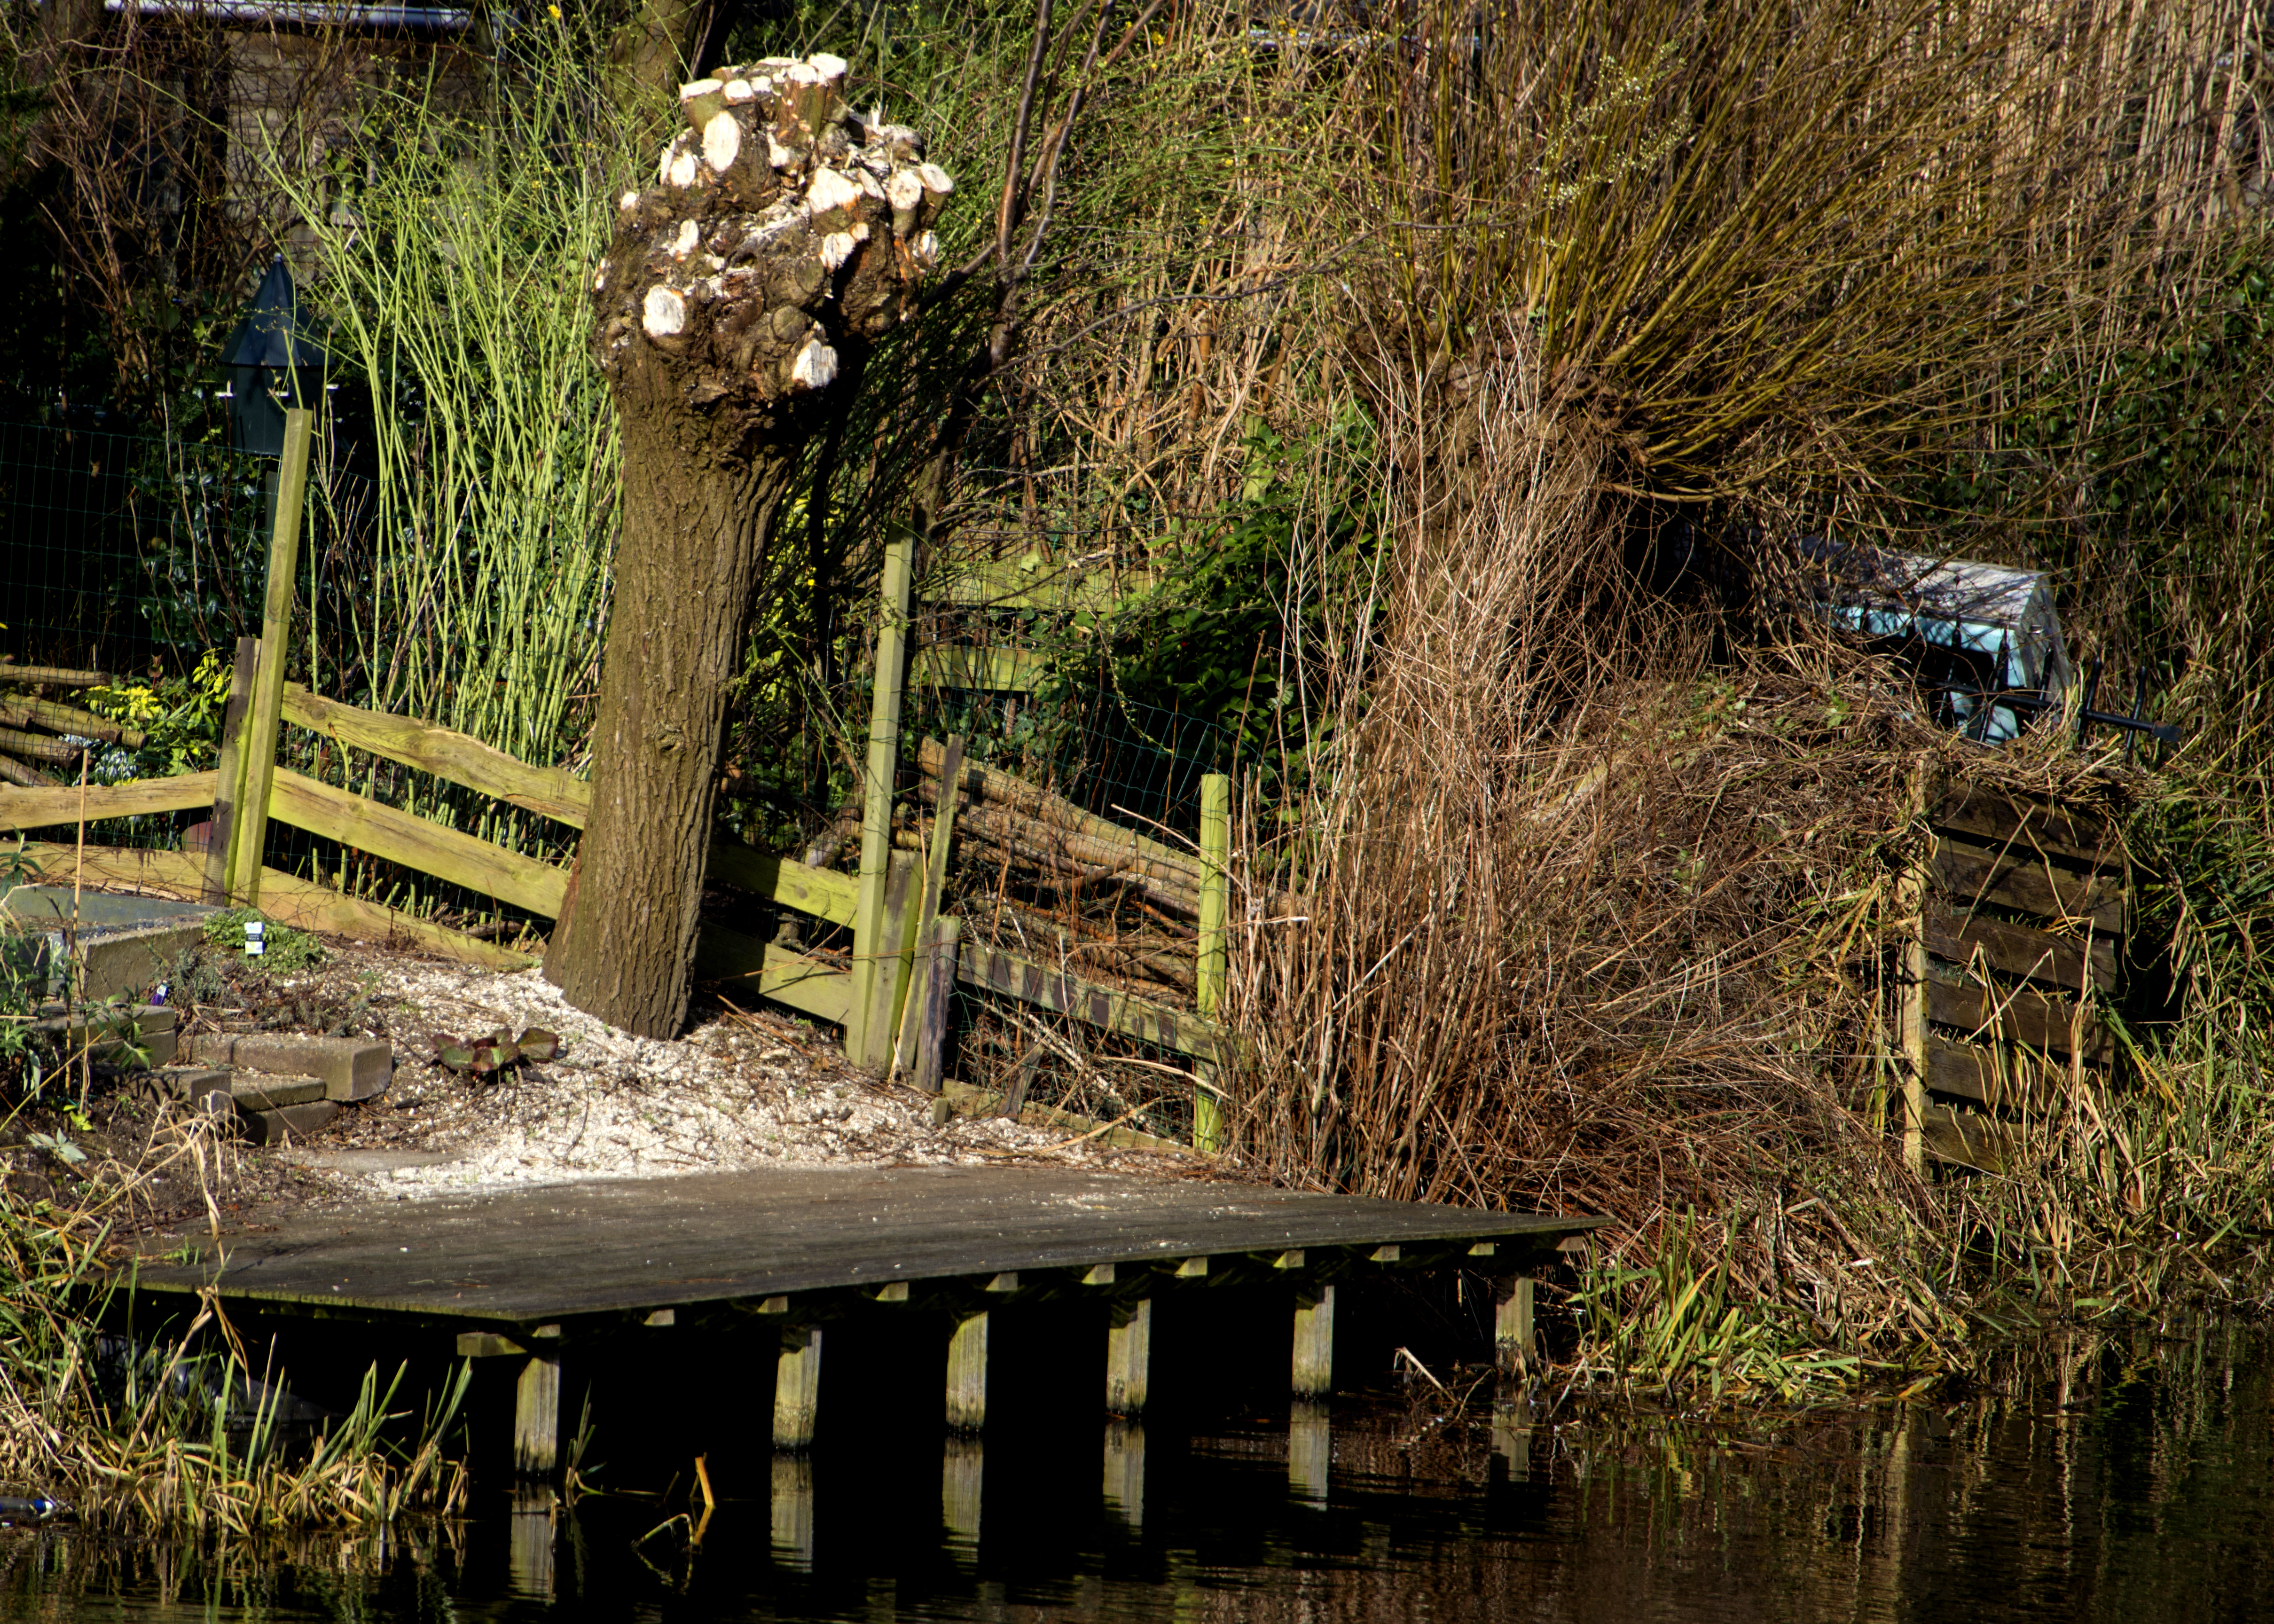
tree, water, nature, forest, outdoor, wilderness, architecture, bridge, photography, leaf, flower, building, urban, river, photo, stream, reflection, jungle, autumn, nikon, historic, garden, season, waterway, holland, nederland, netherlands, willow, dutch, outdoorphotography, picture, photograph, wetland, fotos, foto, fotografie, garten, woodland, urbanphotography, tuin, habitat, gracht, paulvandevelde, pdvandevelde, padagudaloma, dordrecht, stadsfotografie, nederlandinfotos, historisch, stadswandeling, architectuur, pvdvfotografie, pdvandeveldedordrecht, diep, rondjedordt, dedordtevaer, dutchphotography, nederlandsefotografie, dutchphotogaraphy, totallydutch, fotografienederland, hollandsefotografie, fotografieholland, dordtmonumenteel, fotosdordrecht, fotosvandordrecht, vest, erfgoedcentrumdiep, openmonumentendag, fotovandeweek, rural area, vlonder, knotwilg, natural environment, woody plant